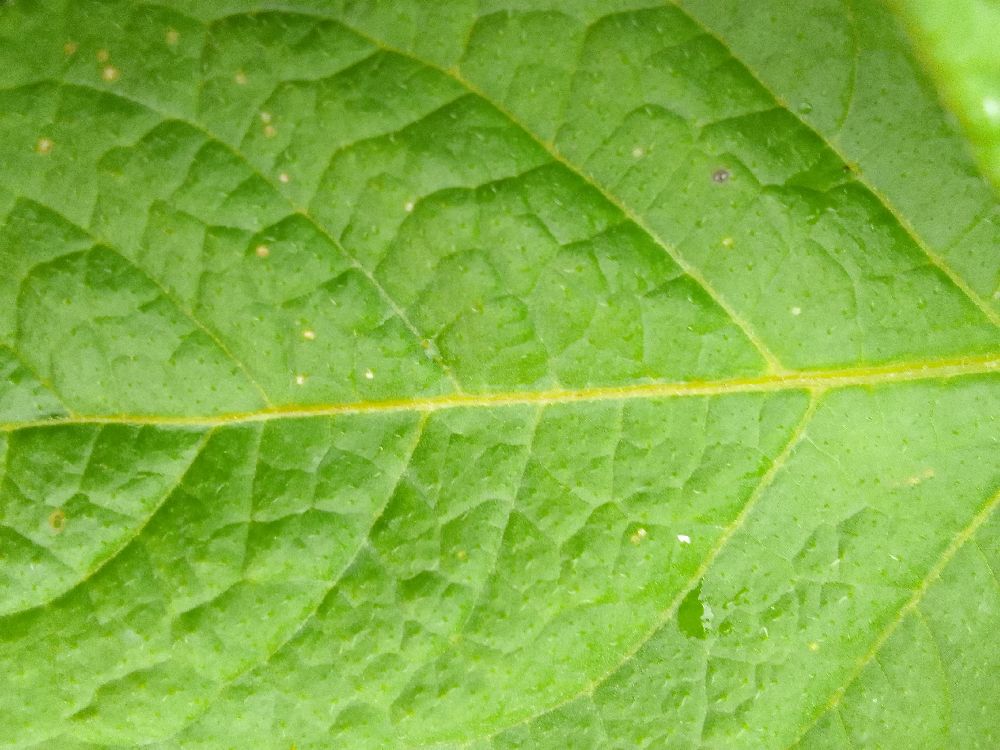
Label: Healthy